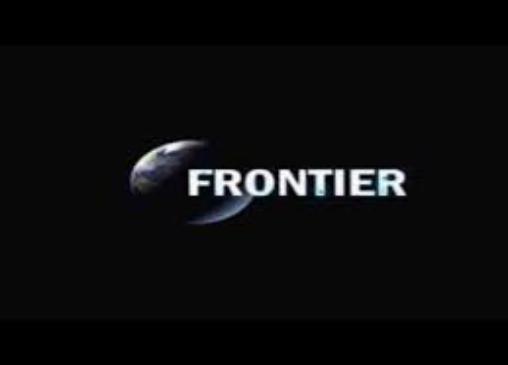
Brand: frontier developments
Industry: Leisure